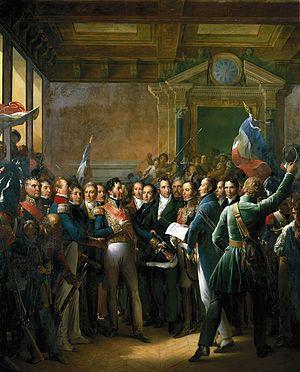
La lieutenance générale de Louis-Philippe d’Orléans est une période de l’histoire de France se déroulant du 31 juillet au 9 août 1830. Le duc d’Orléans exerce alors le pouvoir avec le titre de « Lieutenant général du royaume. »
Louis-Philippe Iᵉʳ, né le 6 octobre 1773 à Paris en France et mort le 26 août 1850 à Claremont au Royaume-Uni, est le dernier roi français. Il règne de 1830 à 1848 sur la France, avec le titre de « roi des Français ». Bien moins traditionaliste que ses prédécesseurs, il incarna un tournant majeur dans la conception et l'image de la royauté en France.
Auguste-Marie, 1ᵉʳ baron de Berthois, est un militaire et homme politique français du XIXᵉ siècle.
La révolution de Juillet est la deuxième révolution française après celle de 1789. Elle porte sur le trône un nouveau roi, Louis-Philippe Iᵉʳ, à la tête d'un nouveau régime, la monarchie de Juillet, qui succède à la Seconde Restauration. Cette révolution se déroule sur trois journées, les 27, 28 et 29 juillet 1830, dites « Trois Glorieuses ».
Jacques Laffitte est un banquier et homme d'État français né à Bayonne le 24 octobre 1767 et mort à Paris le 26 mai 1844.